Robert Twyman

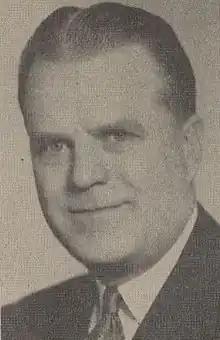
From 1947's "Pictorial Directory of the 80th Congress"

Robert Joseph Twyman (June 18, 1897 – June 28, 1976) was a U.S. Representative from Illinois.